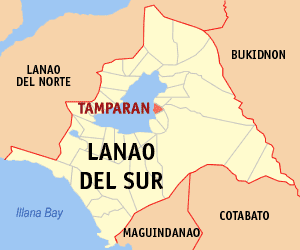
Tamparan est une localité de la province de Lanao du Sud, aux Philippines. En 2015, elle compte 25 874 habitants.